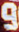
Number: 9